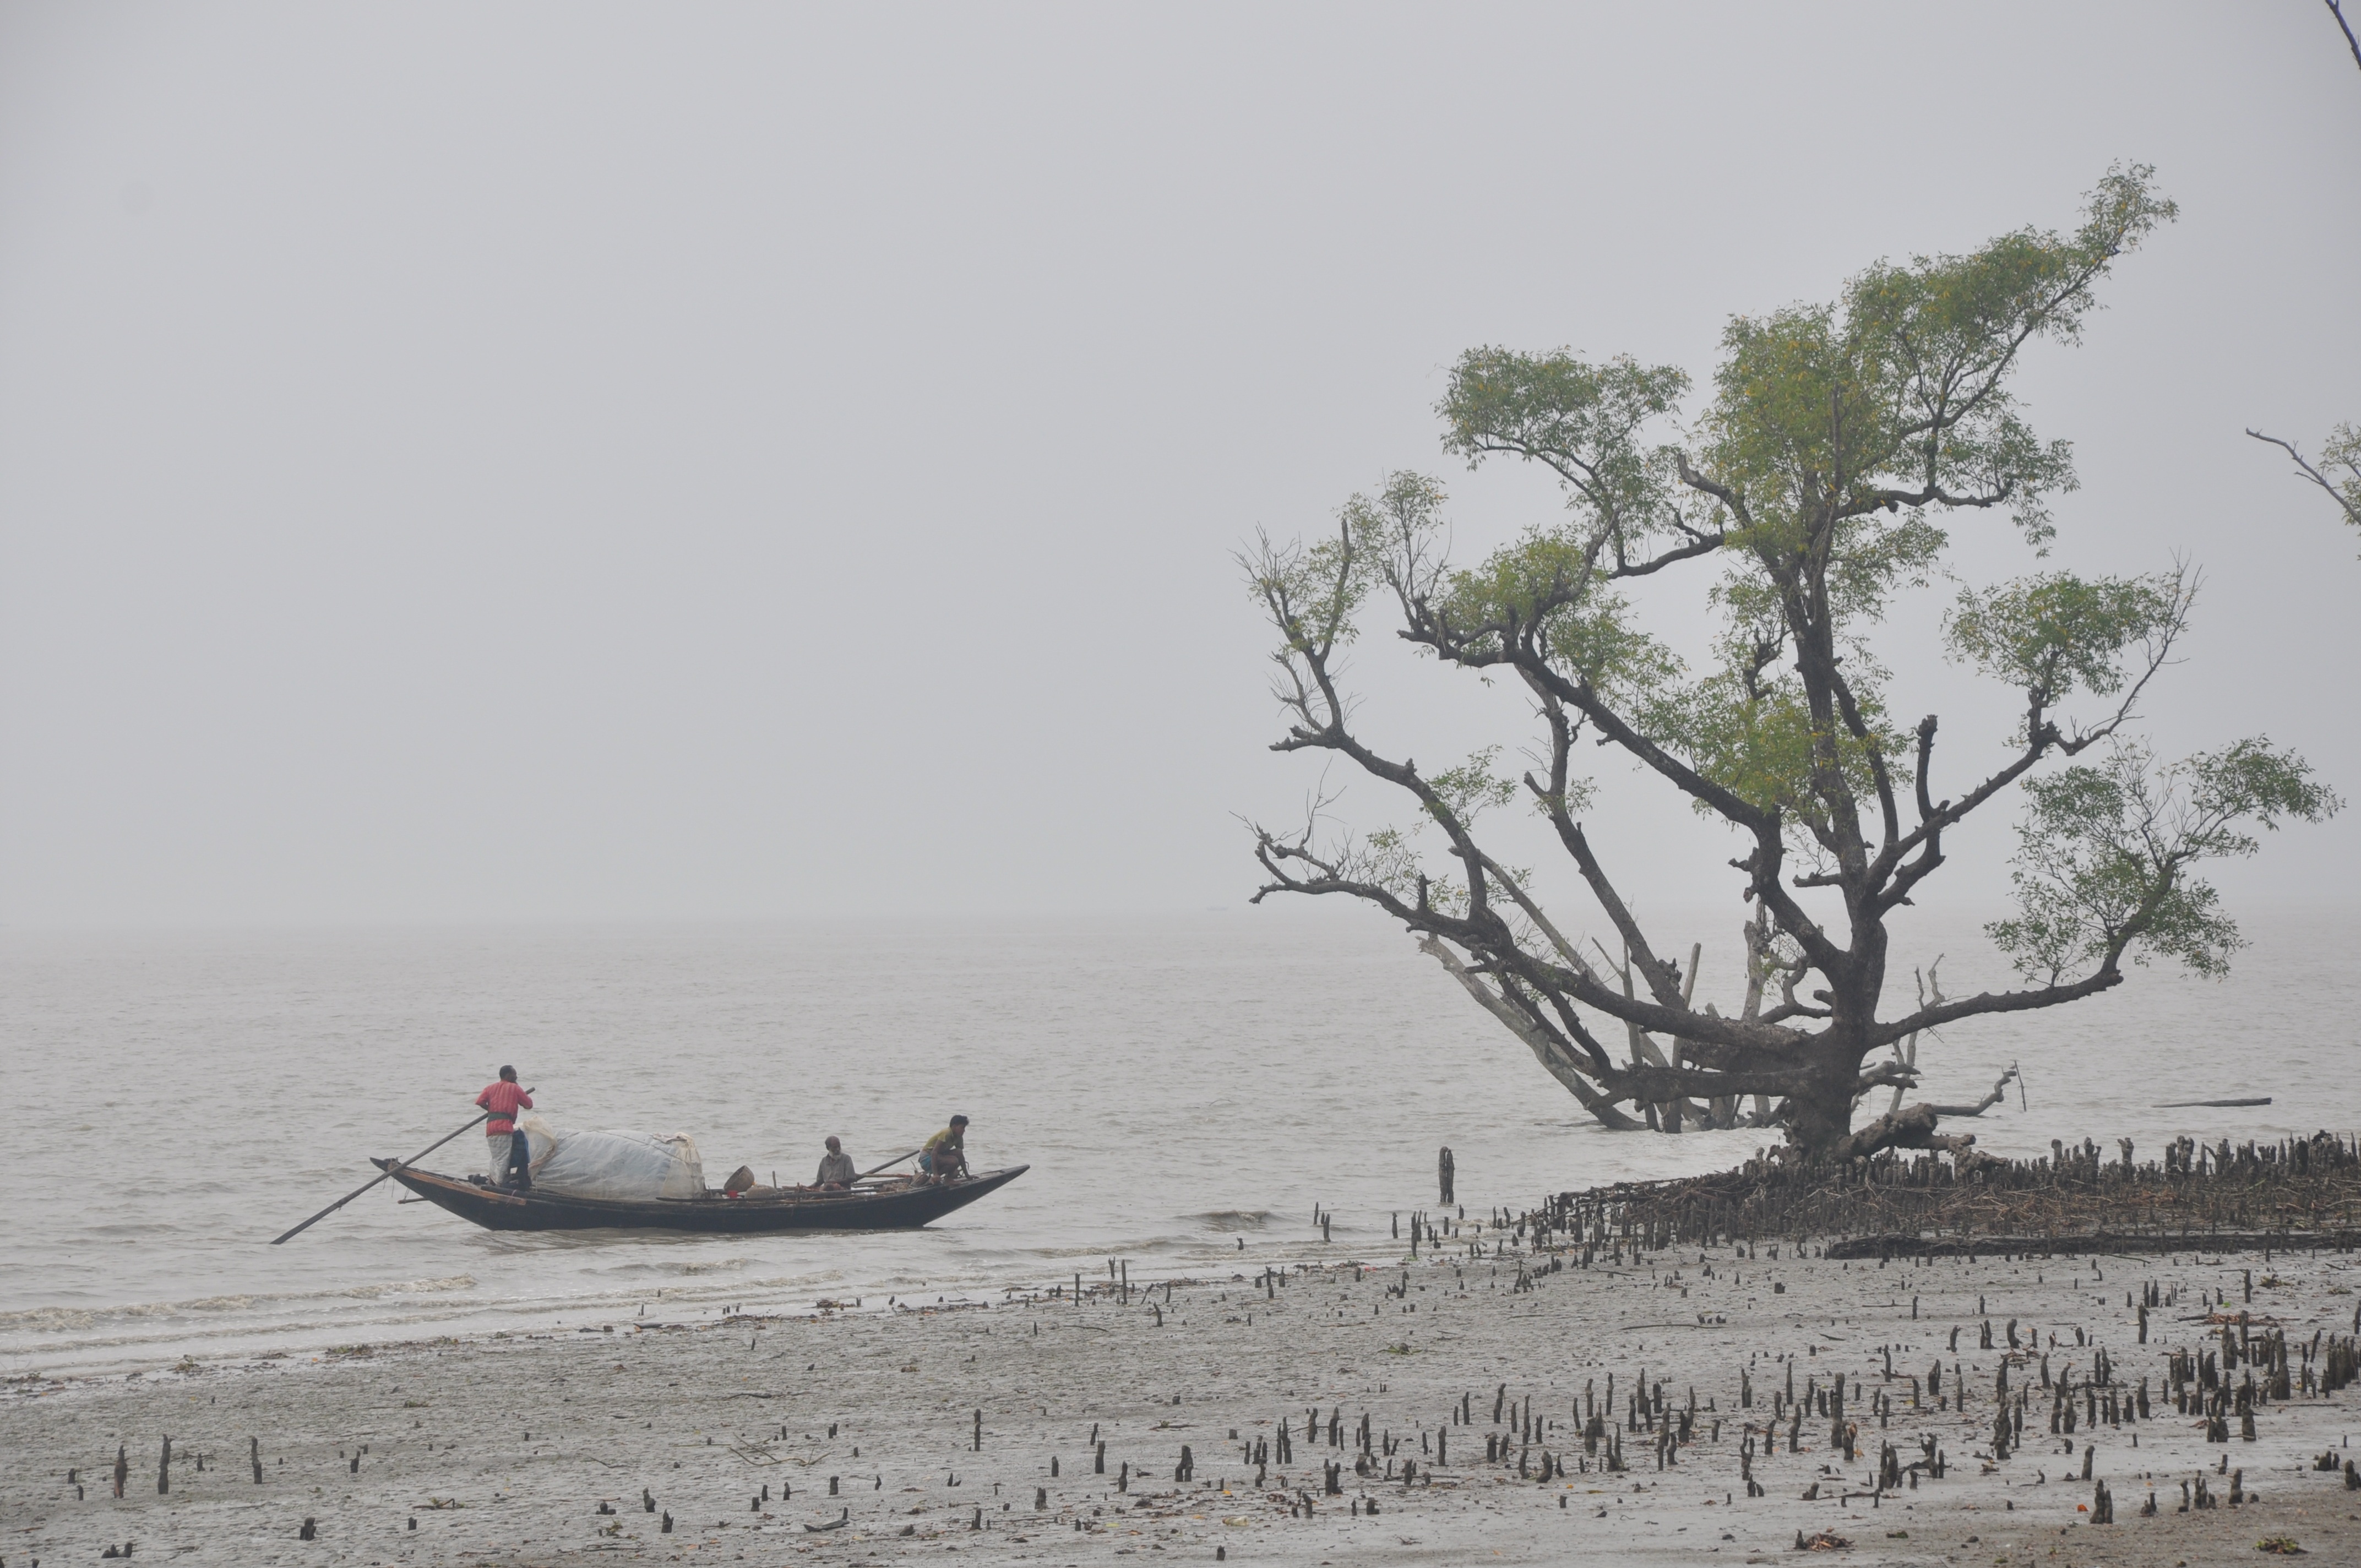
beach, sea, coast, nature, boat, shore, wind, vehicle, tourism, bangladesh, sundarban